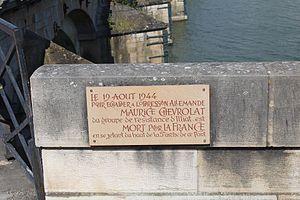
Plaque au bord du pont de Saint-Laurent en l'honneur de Maurice Chevrolat.
Saint-Laurent-sur-Saône, anciennement Saint-Laurent-lès-Mâcon, est une commune française située dans le département de l'Ain, en région Auvergne-Rhône-Alpes.